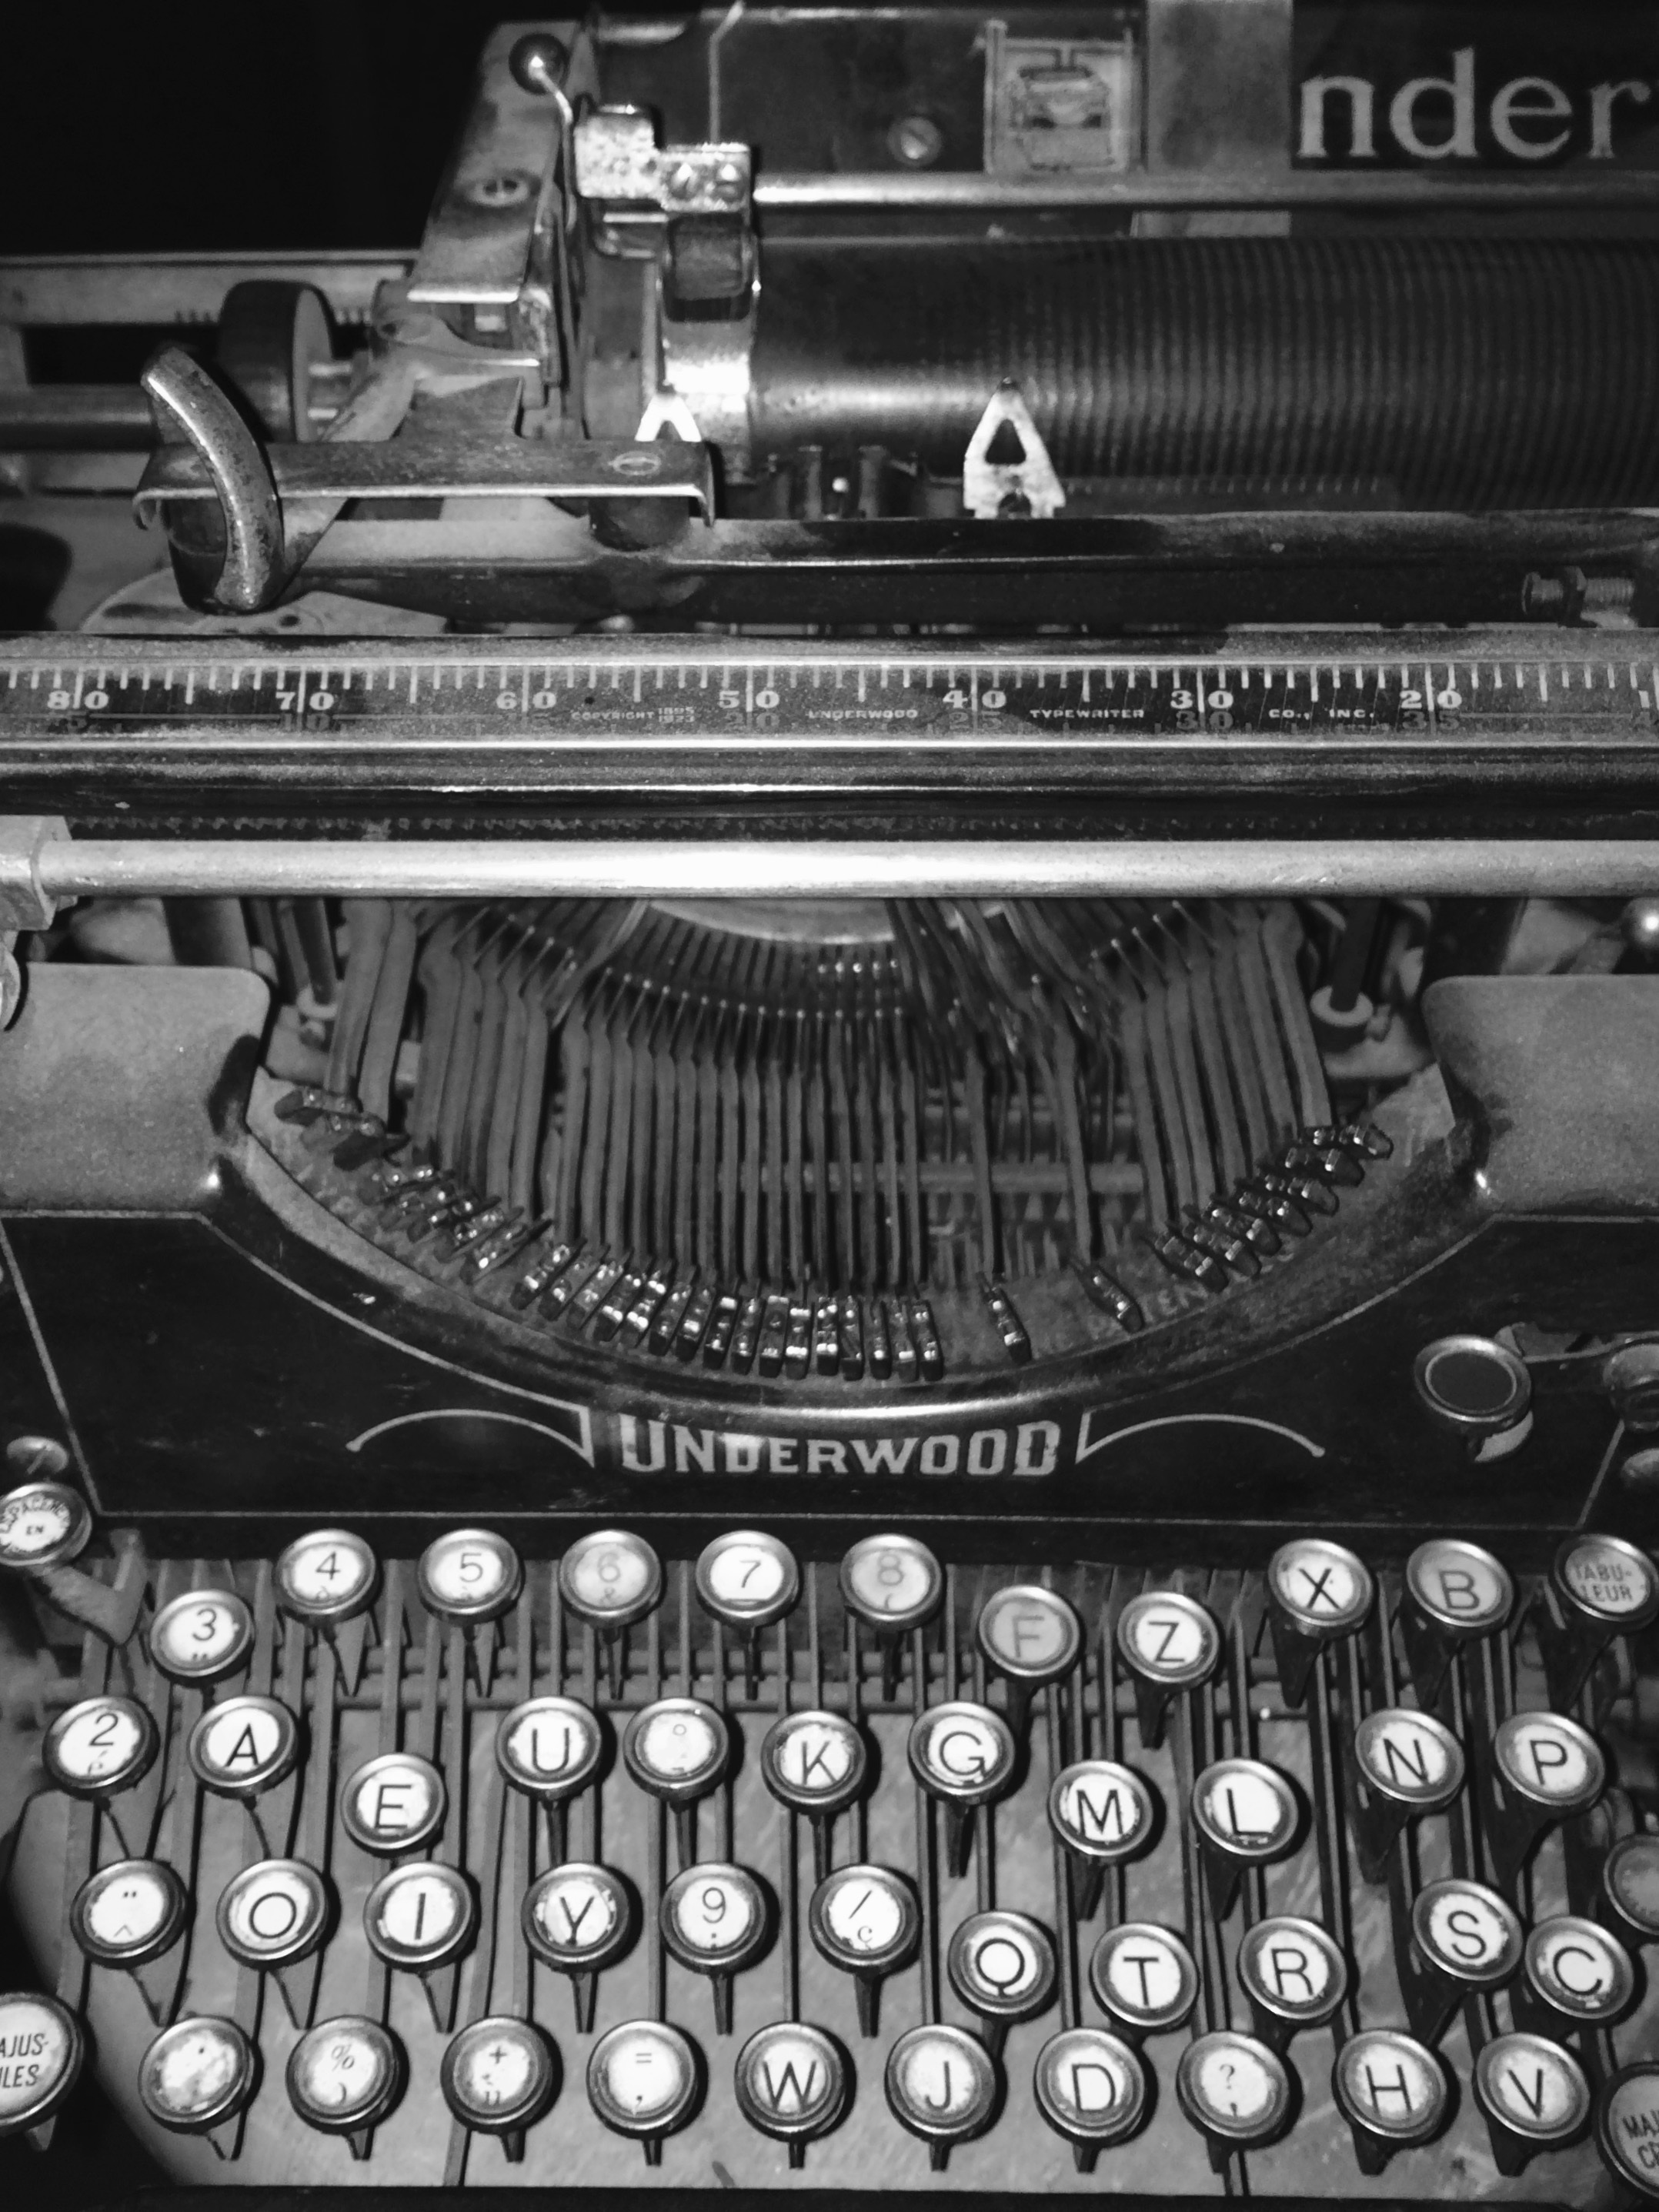
writing, creative, black and white, keyboard, vintage, antique, retro, old, typewriter, letter, alphabet, machine, nostalgia, writer, monochrome, paper, hipster, type, literature, text, fashioned, monochrome photography, office equipment